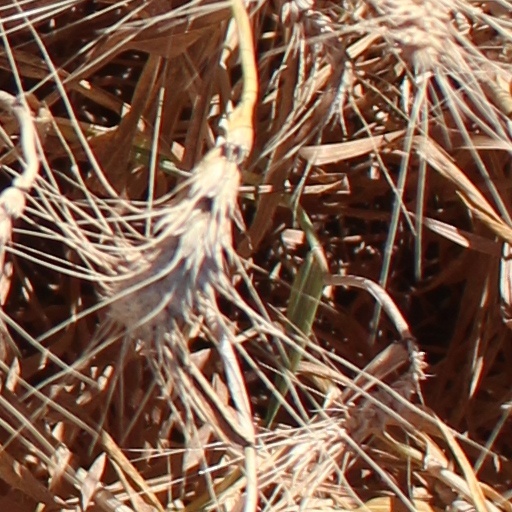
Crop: wheat